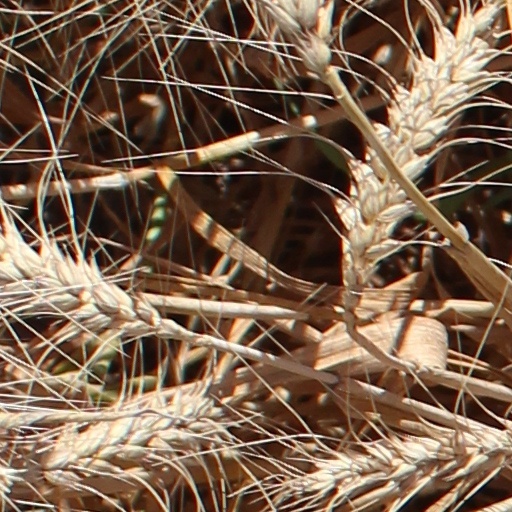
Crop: wheat